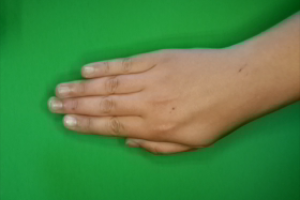
Label: paper